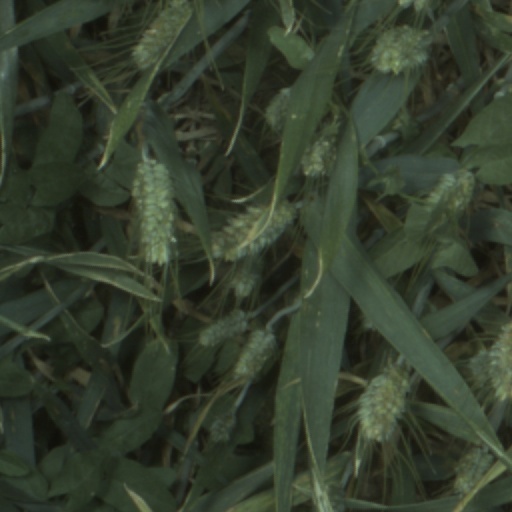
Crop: wheat